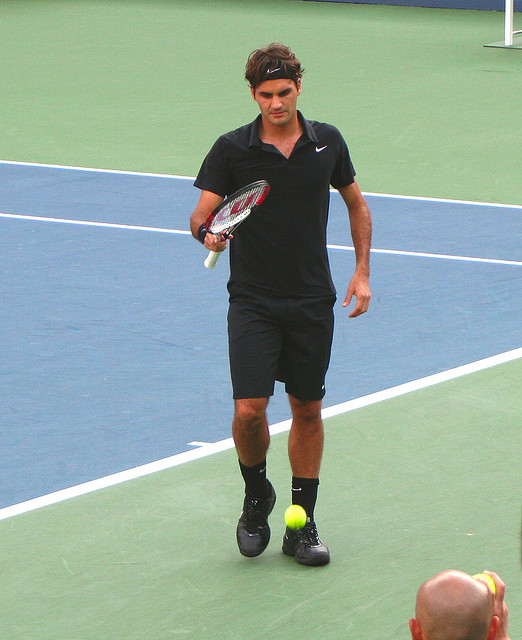
một nam vận động viên tennis đang cầm vợt và nhìn xuống quả bóng ở dưới chân